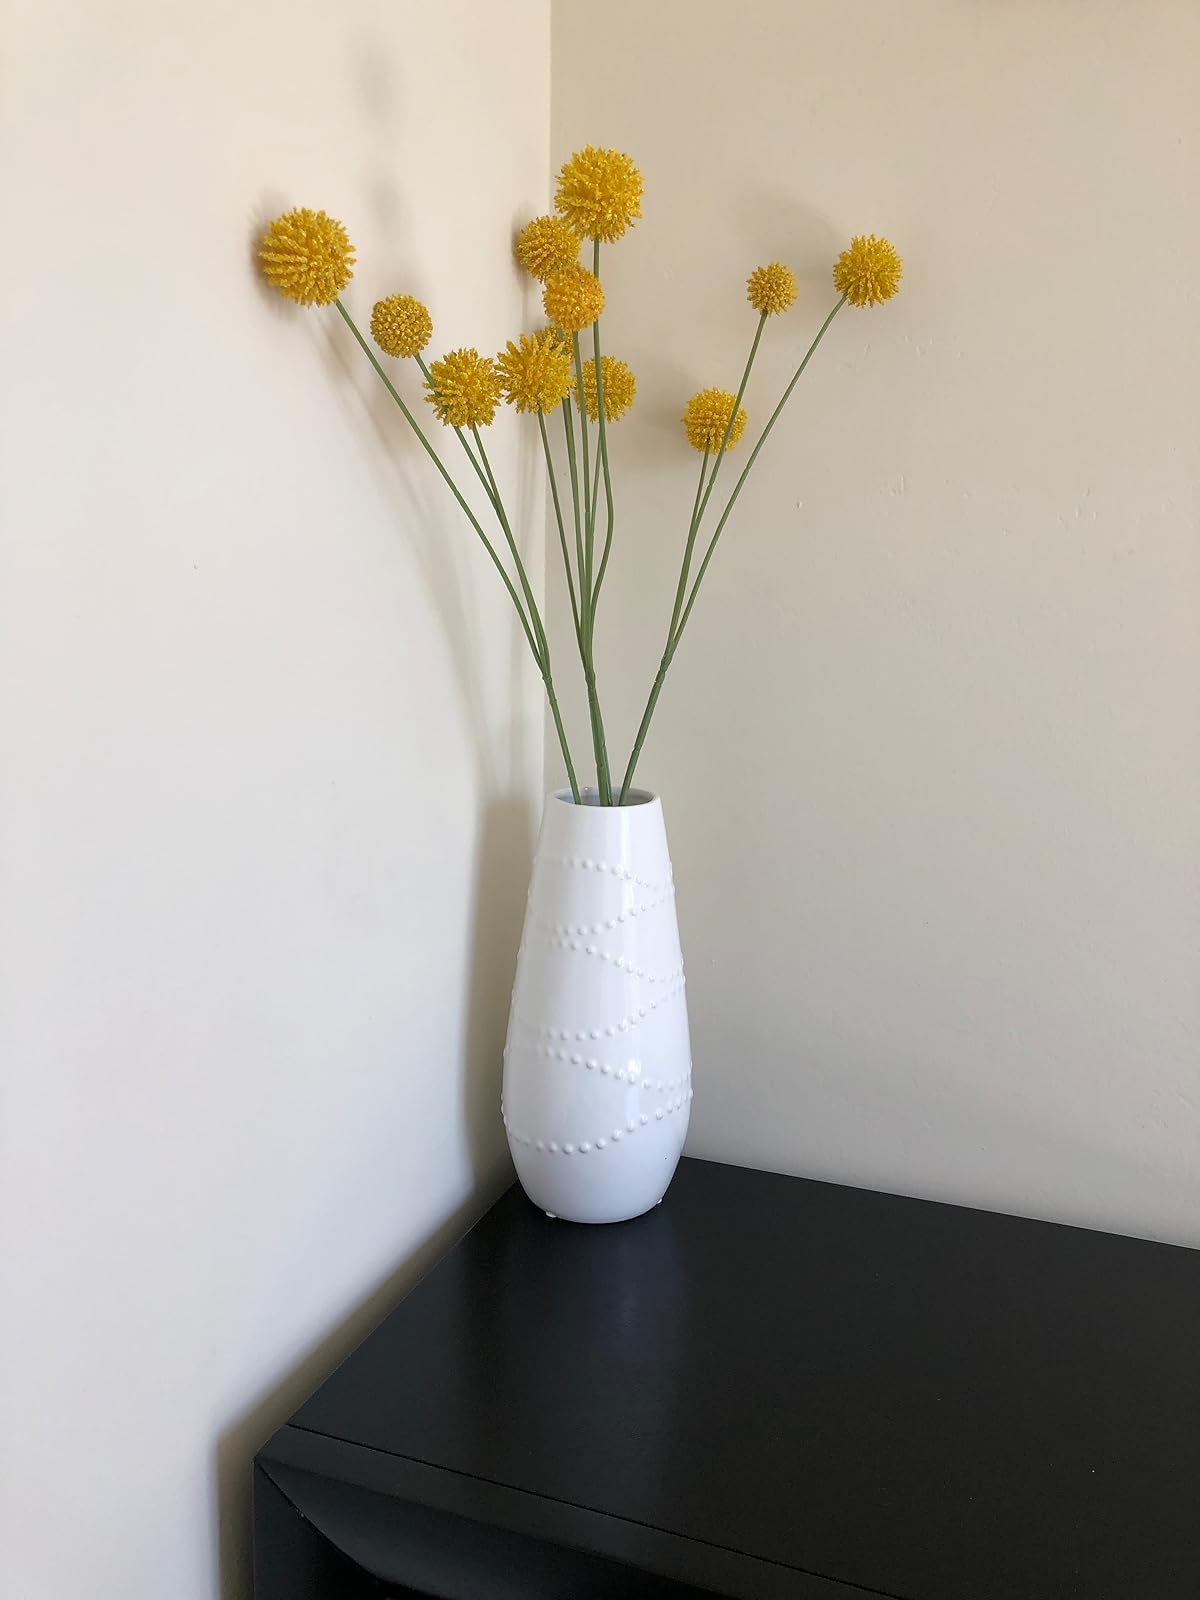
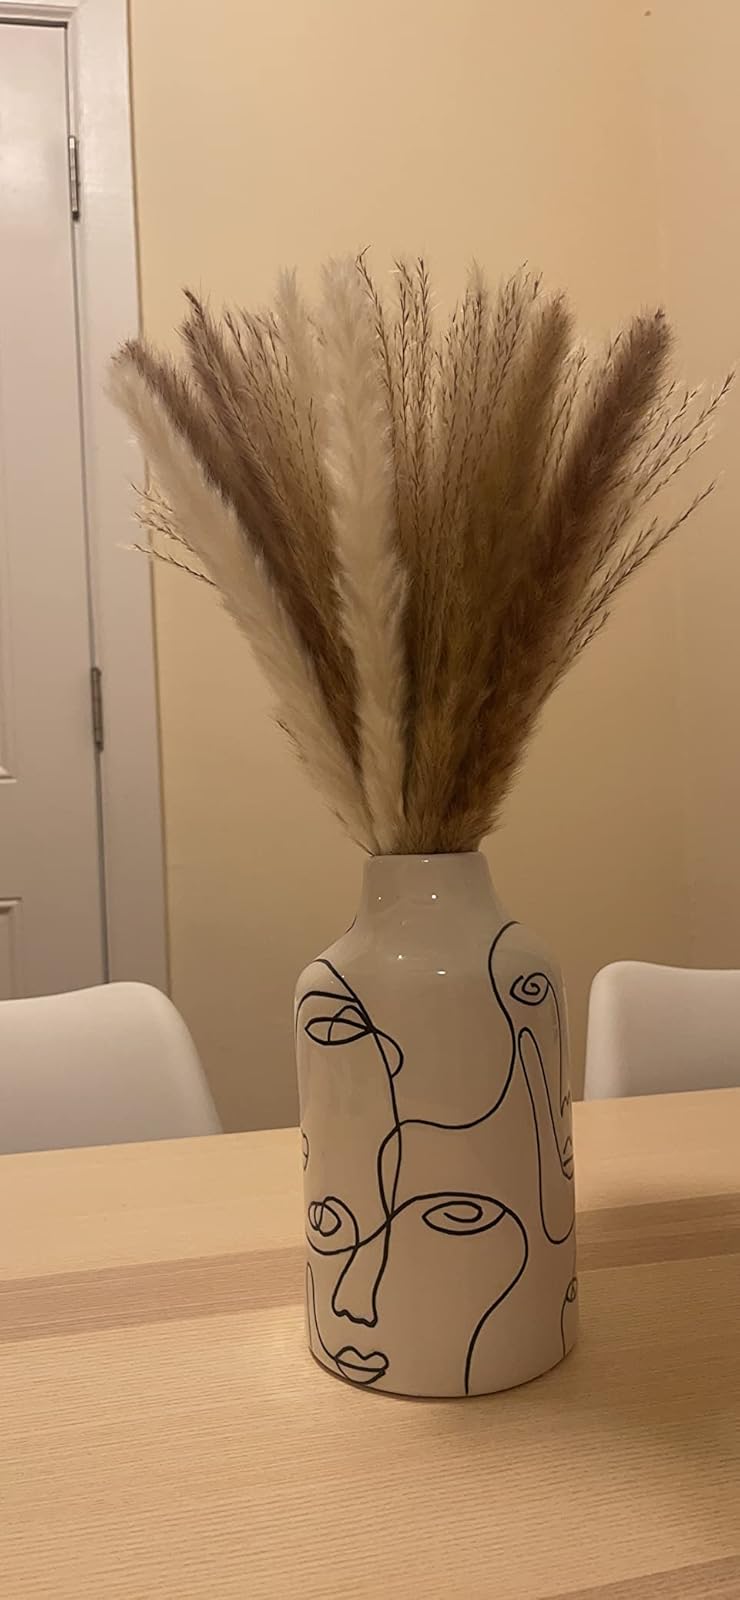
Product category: vase
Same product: no